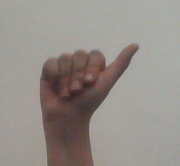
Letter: dhad